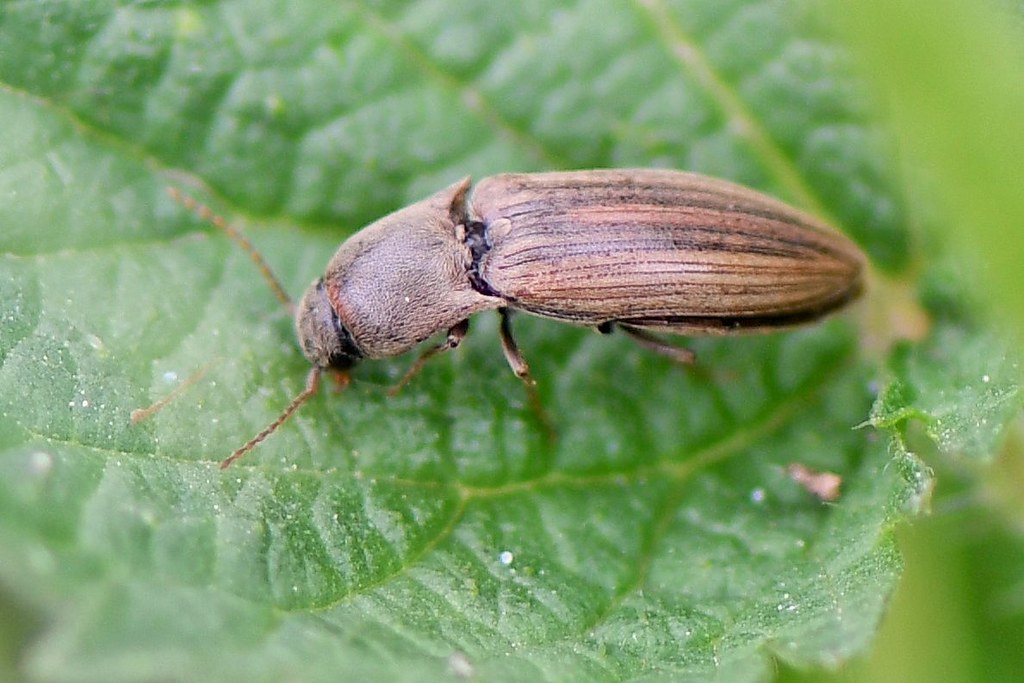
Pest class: clickbeetles_wireworms